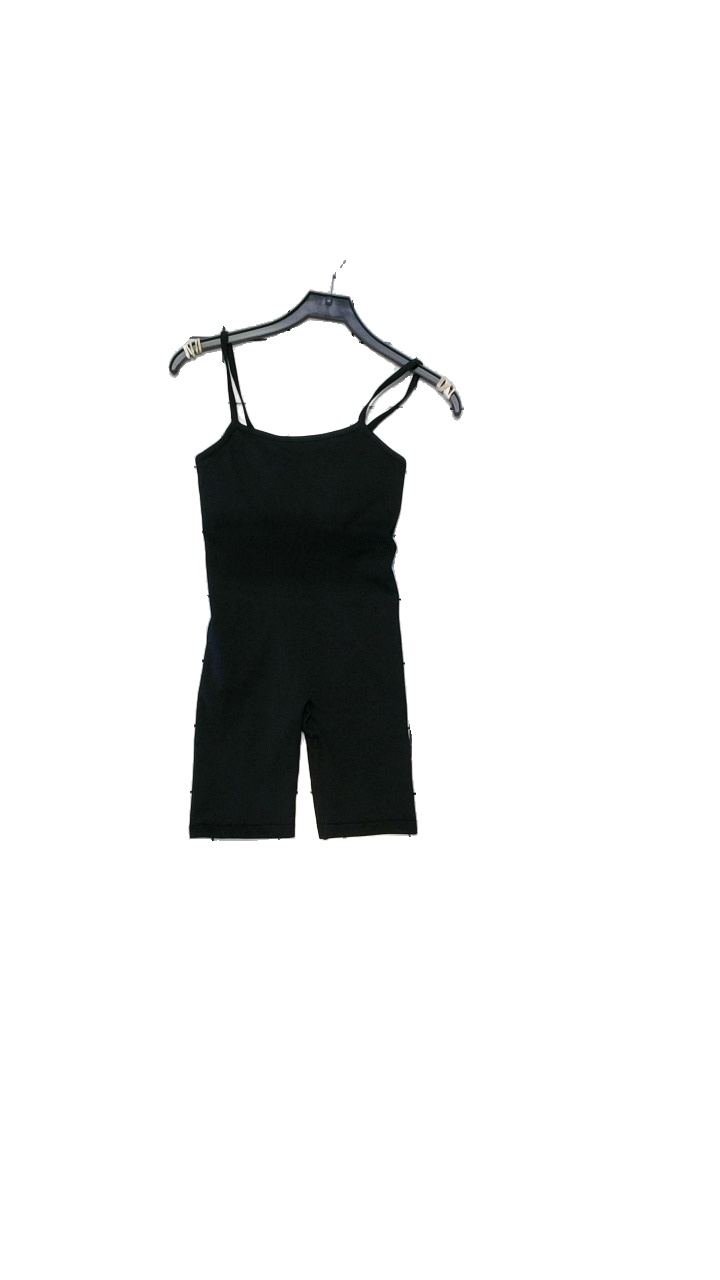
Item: Pajamas (Ladies)
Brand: Aimn
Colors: Black
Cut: Regular, Tight
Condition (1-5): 4
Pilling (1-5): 4
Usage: Reuse
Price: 50-100